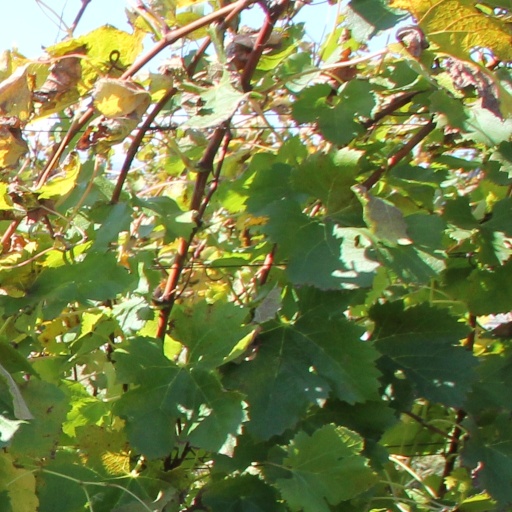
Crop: grape